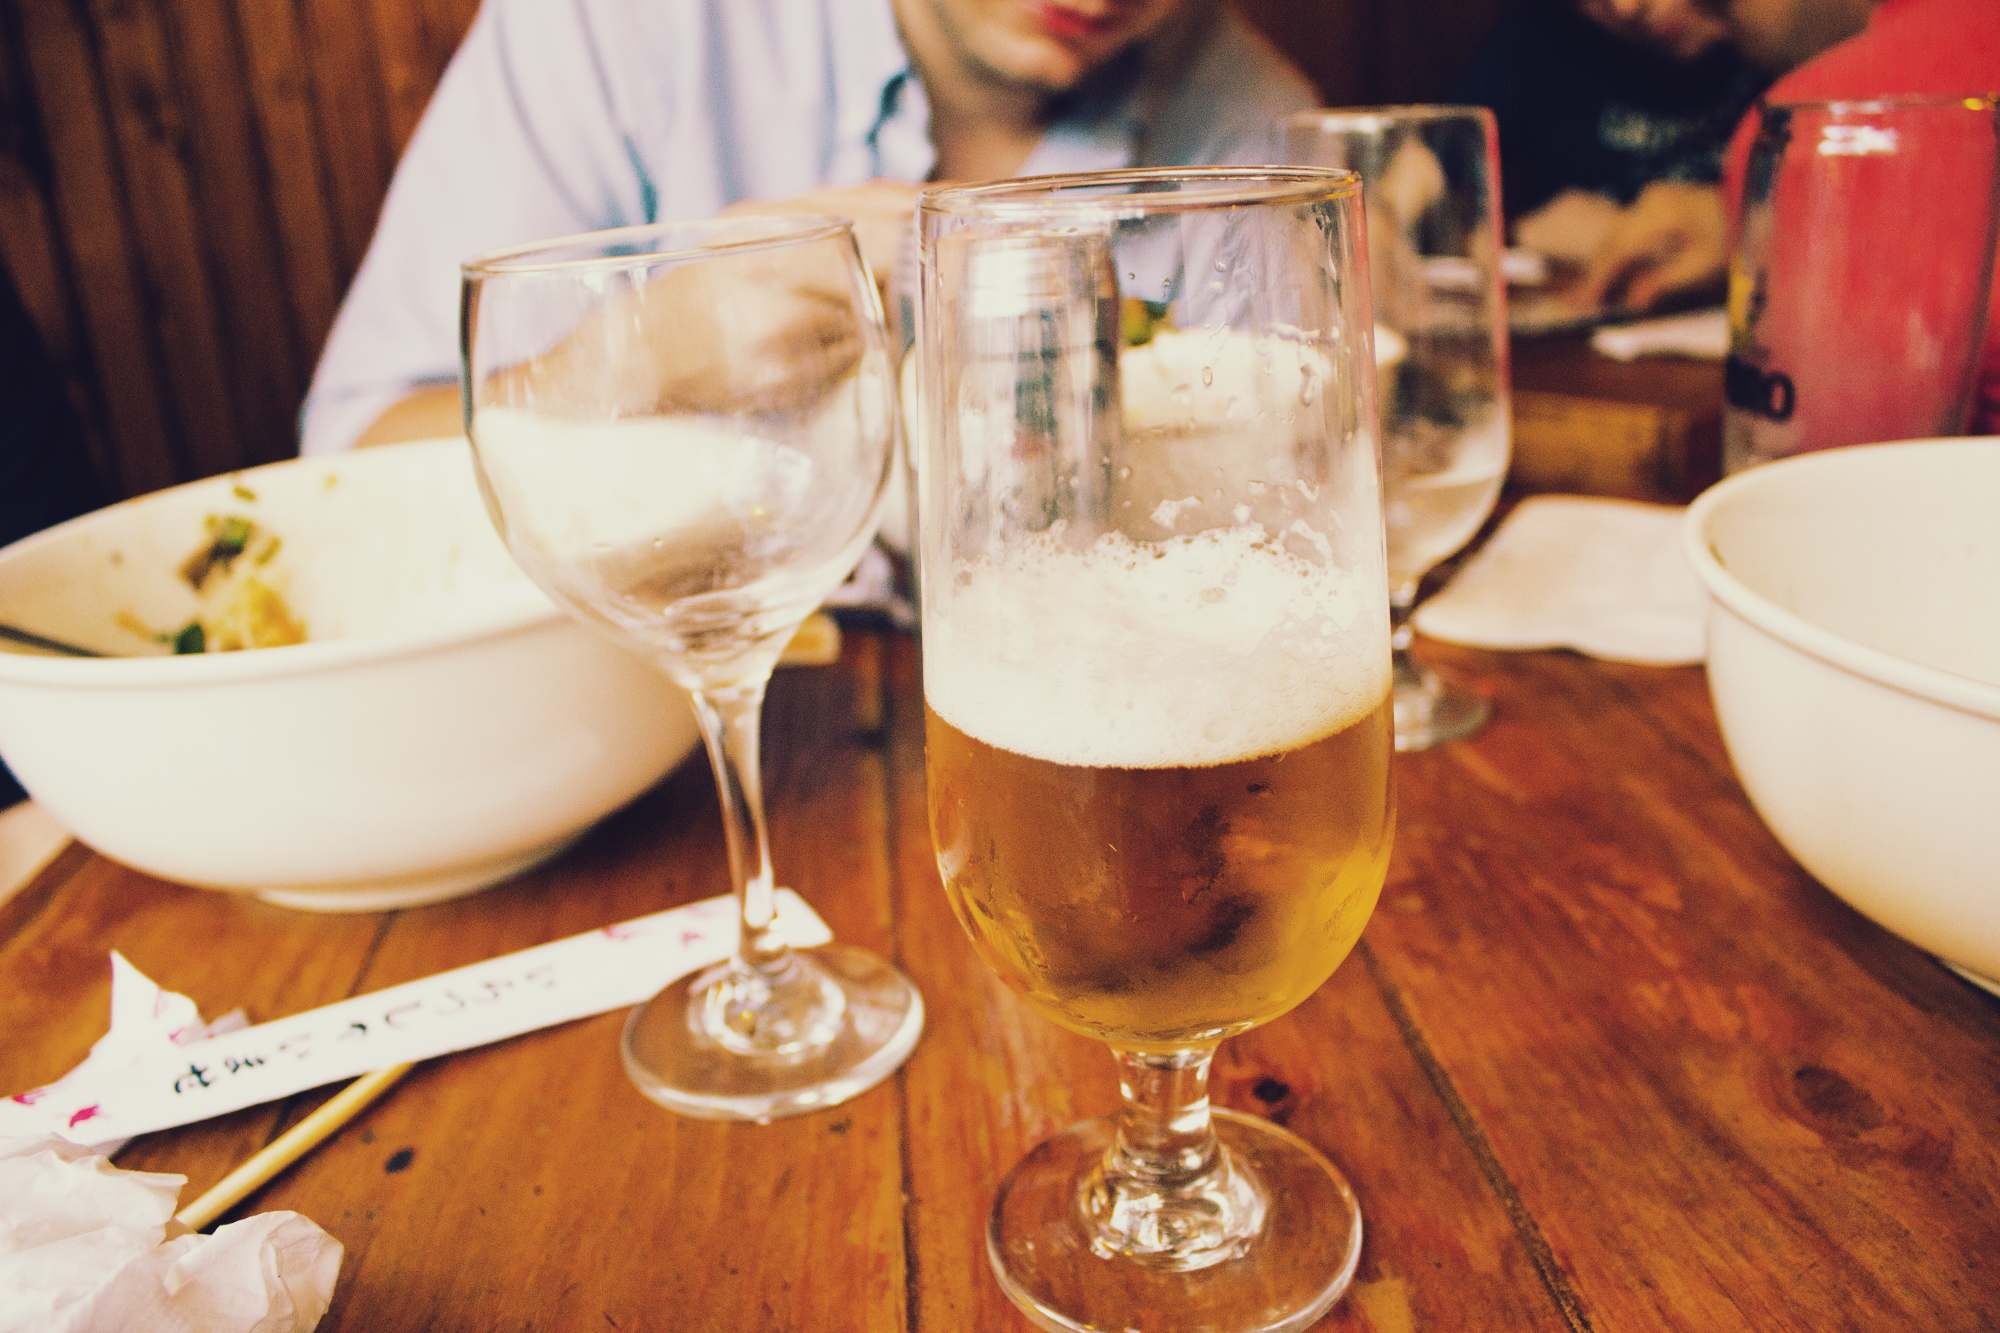
table, wine, glass, restaurant, bowl, meal, food, drink, lunch, beer, alcohol, dinner, brunch, brew, alcoholic beverage, sense, distilled beverage